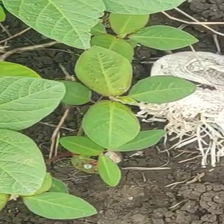
Weed species: Moti_dudhi(Euphorbia_geneculata_L)